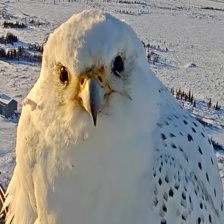
Species: GYRFALCON
Scientific name: FALCO RUSTICOLUS